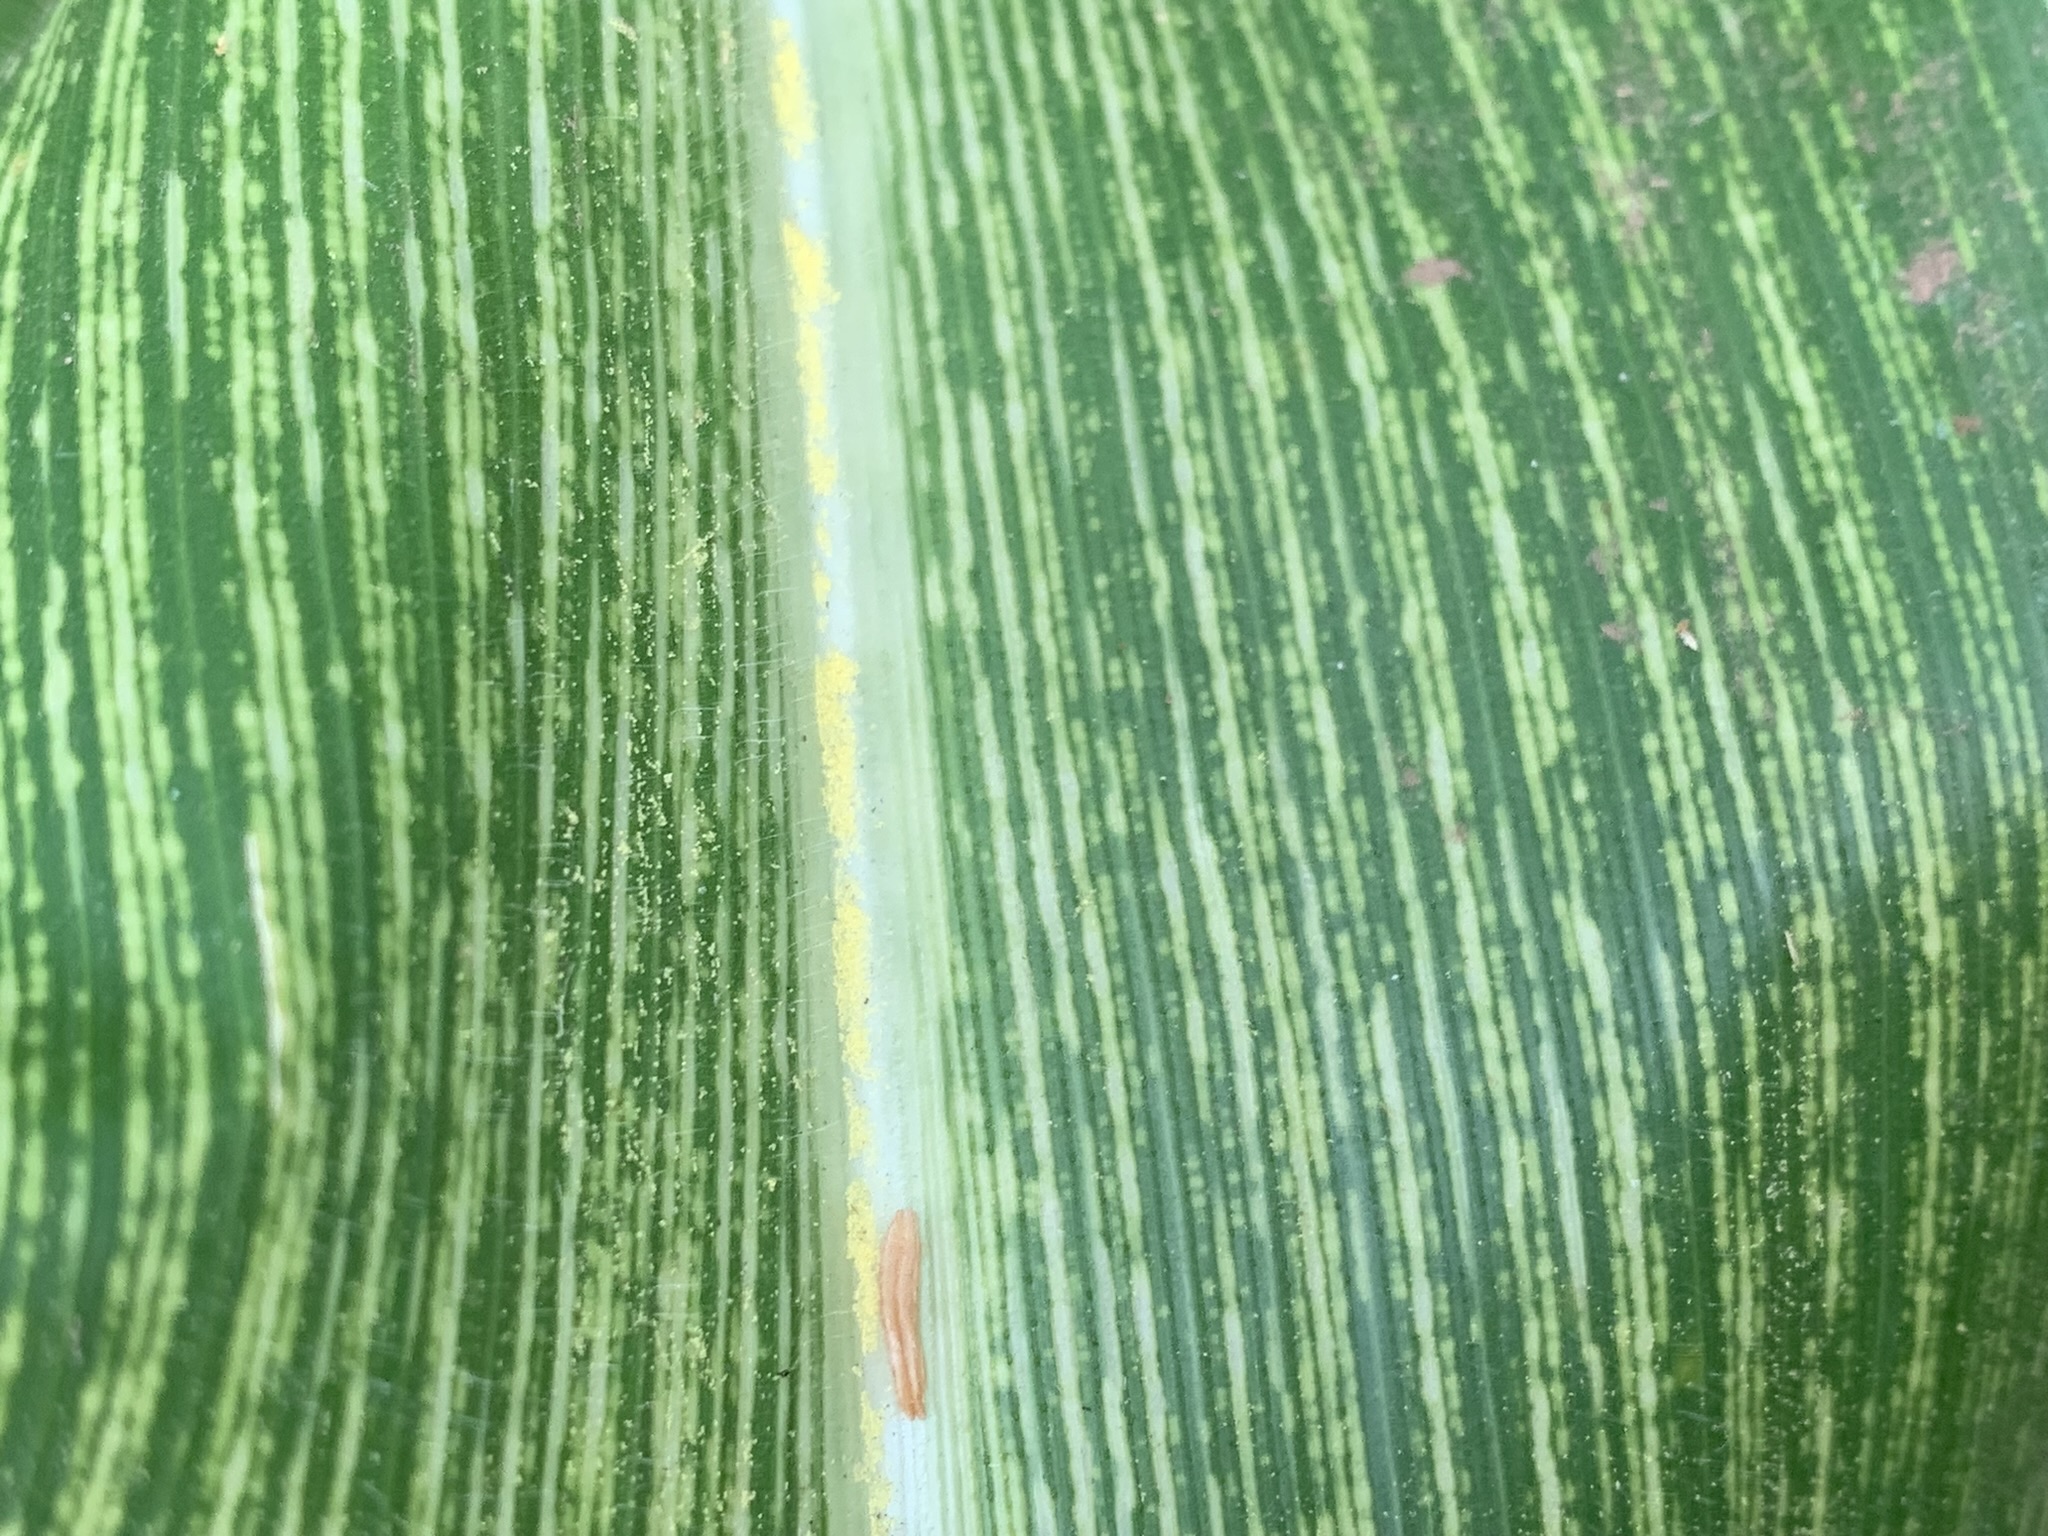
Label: MSV